I masnadieri

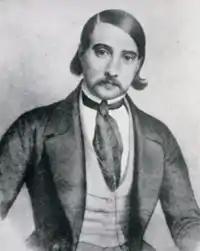
Angelo Mariani

As Gabriele Baldini in "The Story of Giuseppe Verdi" examines this opera, the quality of the libretto preoccupies him over several pages, as much for the unsuitability of Maffei as a librettist as his lack of skill in crafting Schiller's story into an acceptable libretto. He stresses the fact that Maffei's strengths lay in the field of translation, mostly from the German and English literature, and Baldini sums him up as "neither a poet nor a good man of letters ... who found himself at the centre of cultural currents to which he was contributing nothing really vital". Implicit, therefore, is the notion - as noted in the quotation from Basevi below under "Music" - of whether composer and librettist were really suited to each other. Musicologist Julian Budden, who describes Maffei's libretto as "indigestible", agrees with this assessment when he states that, along with Salvadore Cammarano, the librettist employed by the composer for the first time in 1845 to write "Alzira", there was "an exaggerated regard on Verdi's part for the librettist" and he continues: "such complaisance [from the composer] was a bad sign."